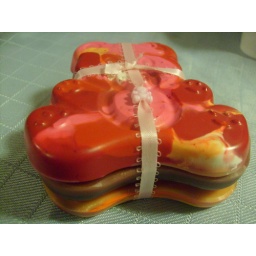
Reds and pinks in a teddy bear molded crayon. Bundled up with 2 others with a matching pink teddy bear bead.